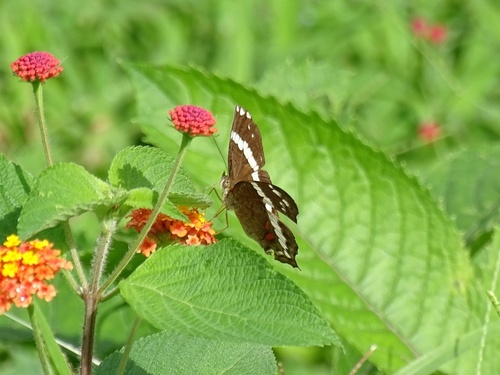
Scientific name: Anartia fatima
Common name: Banded peacock
Family: Nymphalidae
Order: Lepidoptera
Pollinator type: Primary pollinator
Habitat: Open areas and gardens
Geographic range: South America
Conservation status: Least Concern